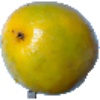
Label: Maracuja 1